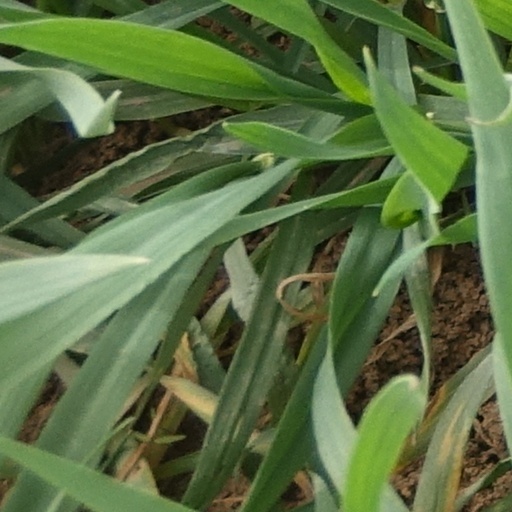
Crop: wheat